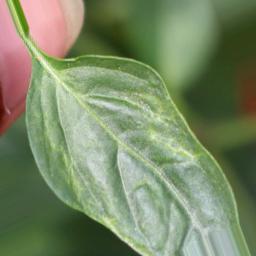
Label: mites_and_trips